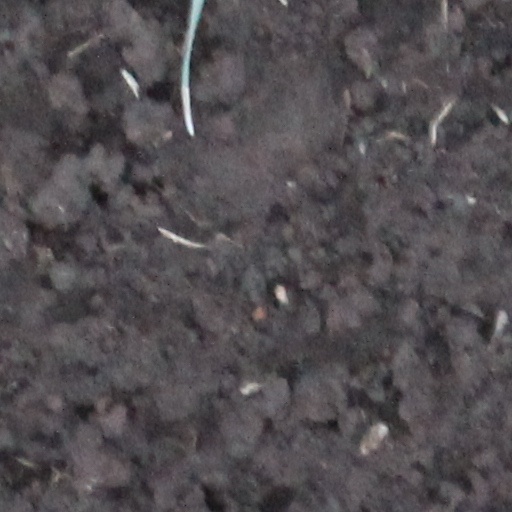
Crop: wheat